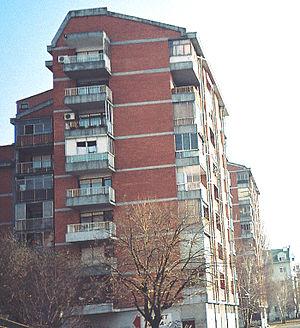
Avijatičarsko naselje, également connu sous le nom de Avijacija, est un quartier de la ville de Novi Sad, la capitale de la province autonome de Voïvodine, en Serbie.